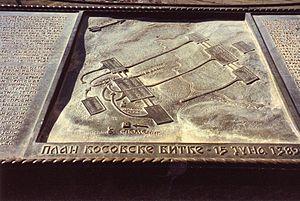
Plan de la Bataille du Champ des Merles
La bataille de Kosovo Polje, est une bataille qui opposa l'Empire ottoman à une coalition de princes chrétiens des Balkans, le 15 juin 1389, au Kosovo, sur le « champ des Merles ». Les principaux contingents de la coalition étaient ceux du prince serbe Lazar Hrebeljanović et du roi de Bosnie Tvrtko Iᵉʳ. Ces troupes auraient été renforcées d'autres contingents chrétiens des Balkans, dont des Albanais, des Valaques, des Hongrois et des Croates.